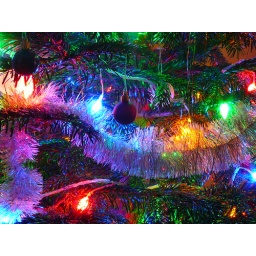
A 15-sec exposure of the tree lit only by its shiny lights!